Malvern Wells War Memorial

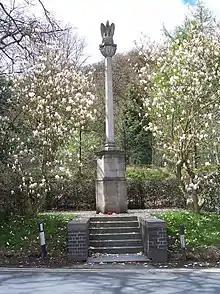
The memorial in April 2005.

The Malvern Wells War Memorial is located on Wells Road in the village of Malvern Wells near Great Malvern in Worcestershire. The memorial marks the deaths of local individuals who died fighting in World War I and World War II. It was dedicated in June 1920 by Lieutenant Colonel W. R. Chichester in the aftermath of the First World War. A a further inscription was later added to mark the Second World War. The memorial is a tall thin Portland stone octagonal pillar topped by a sculpture of a pelican vulning herself, a heraldic and Christian symbol of sacrifice.